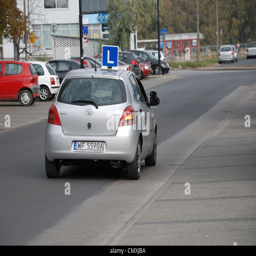
driving lessons in a passenger car .